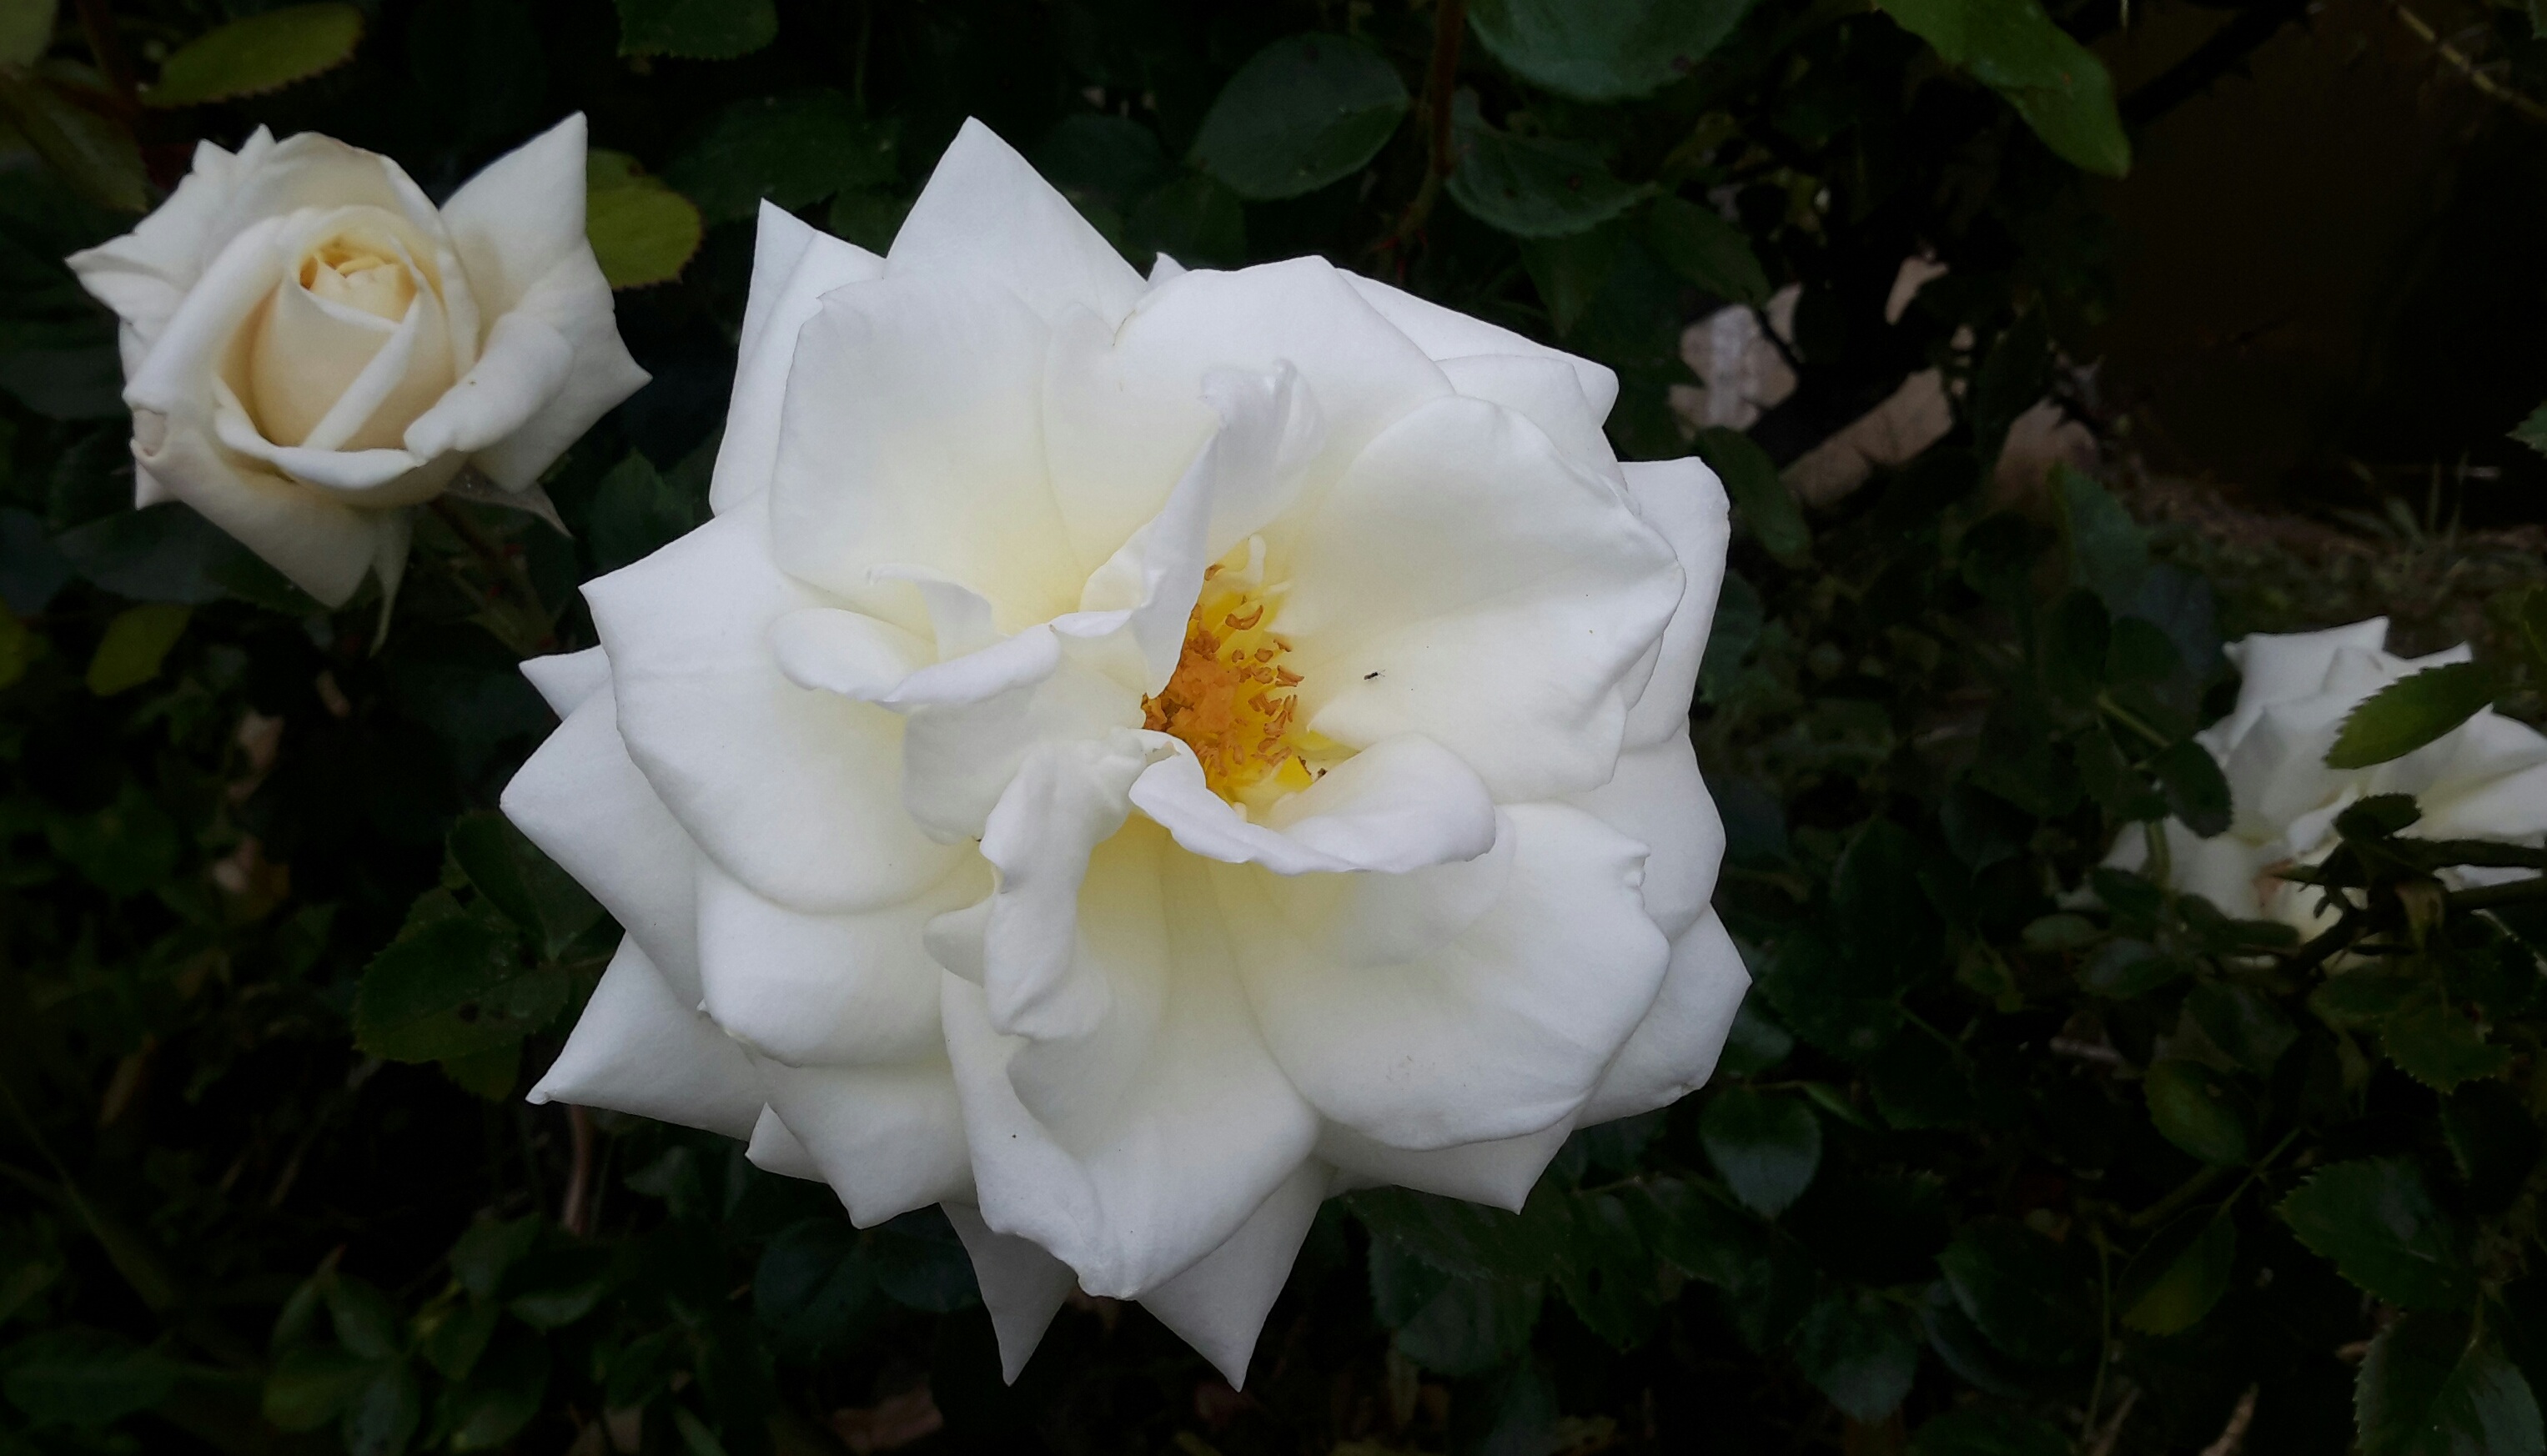
nature, blossom, plant, white, flower, petal, bloom, rose, romantic, botany, garden, flora, white flower, flowers, shrub, floribunda, gardenia, rose bloom, white rose, flowering plant, garden roses, rose family, garden rose, land plant